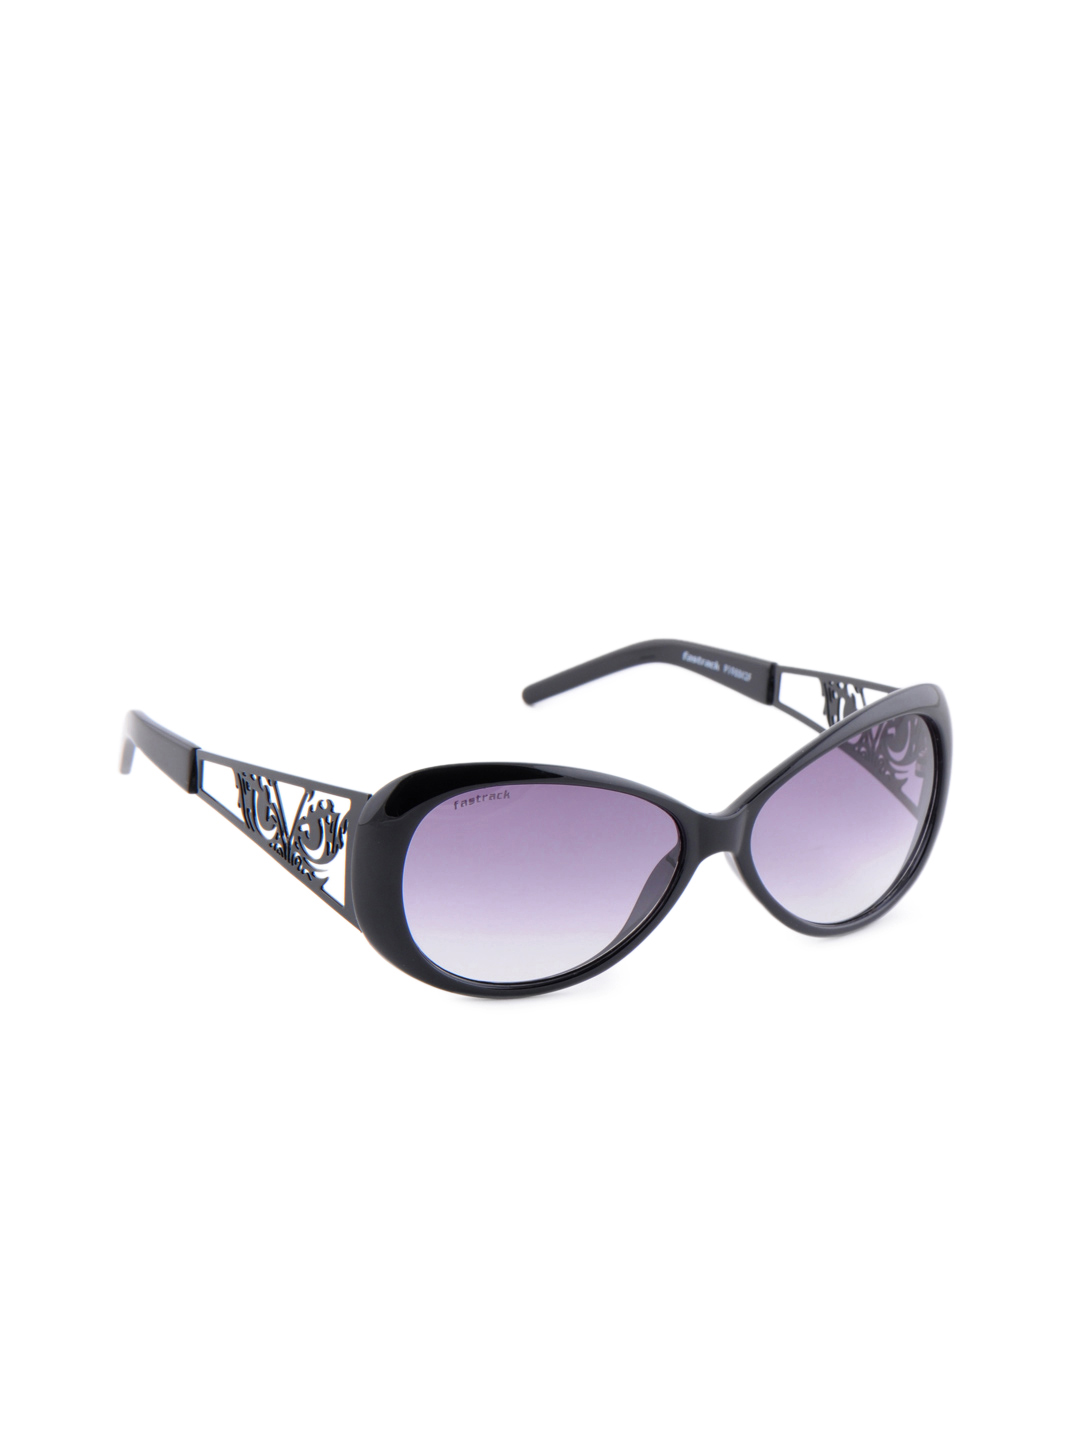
Fastrack Women Black Sunglasses
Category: Accessories / Eyewear / Sunglasses
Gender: Women
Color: Black
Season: Winter 2016
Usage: Casual